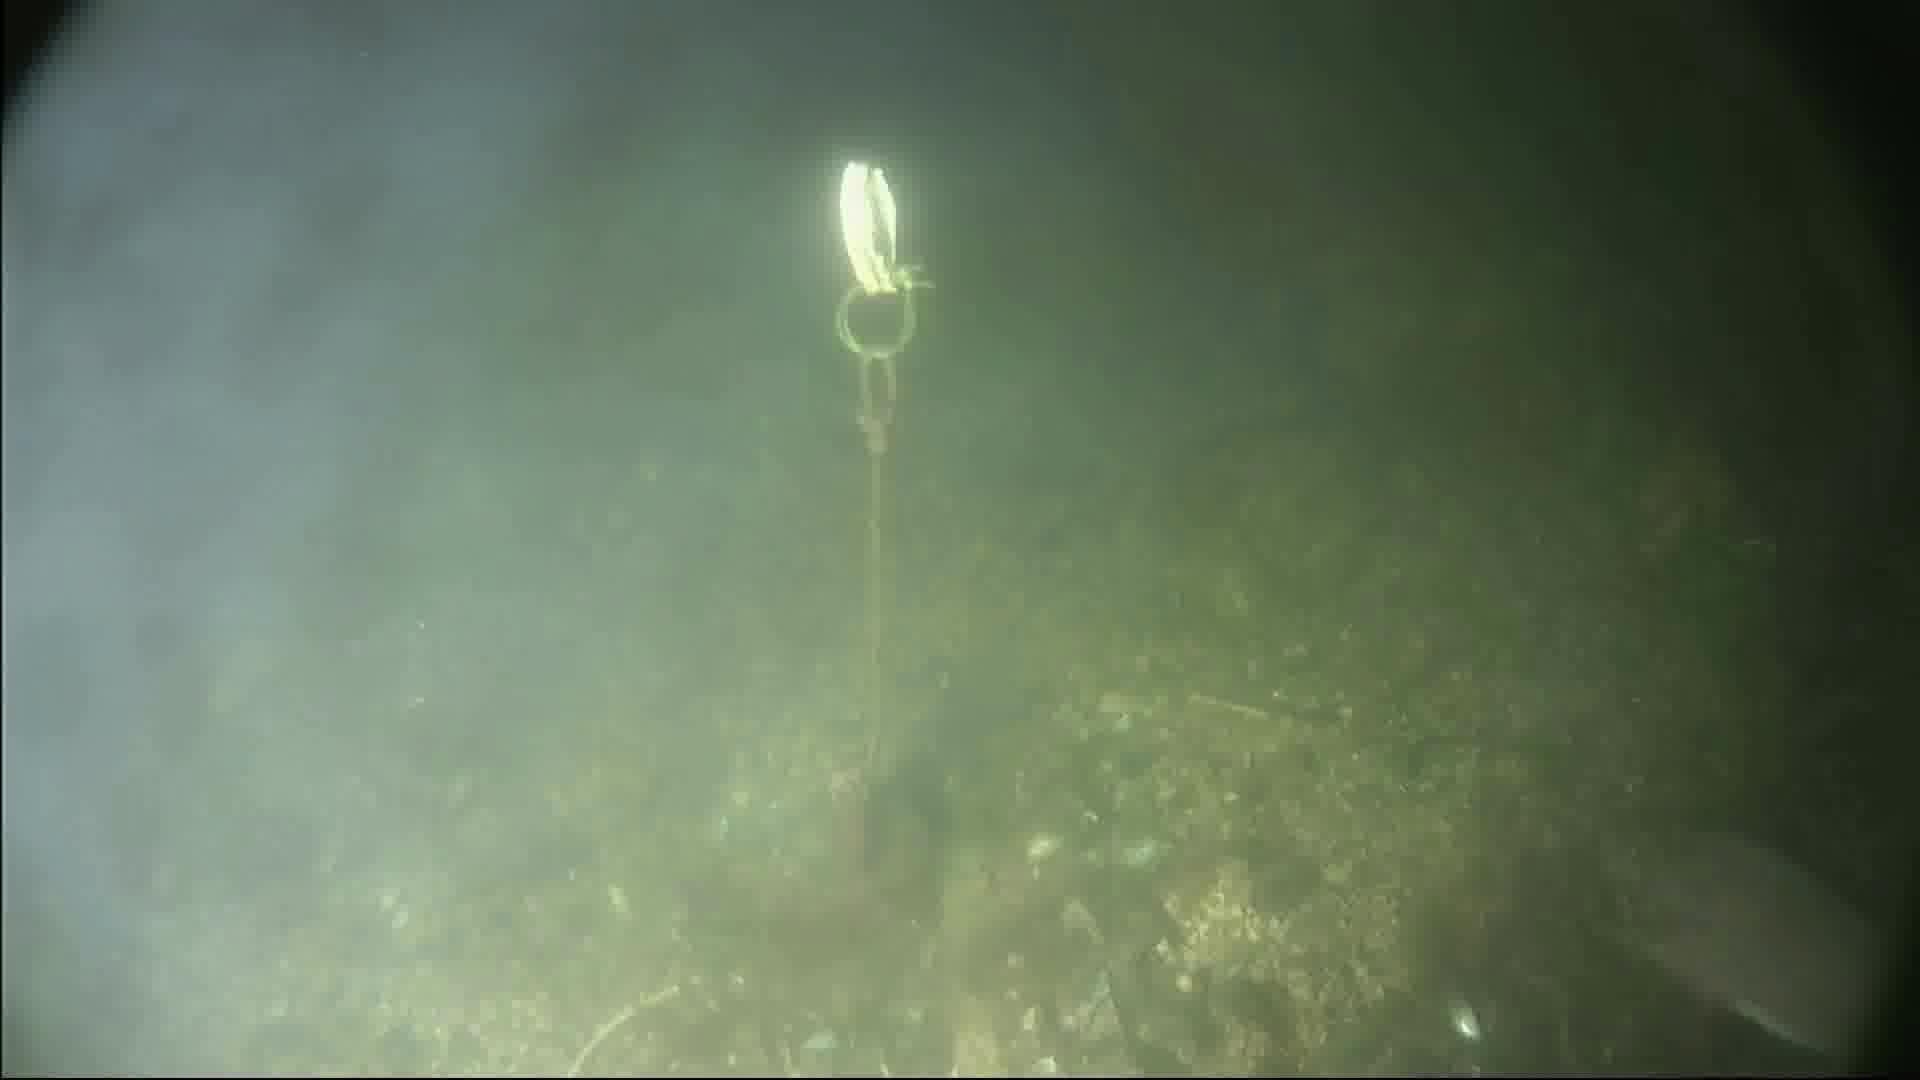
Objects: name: fish
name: crab